Alberto Gomez Gomez

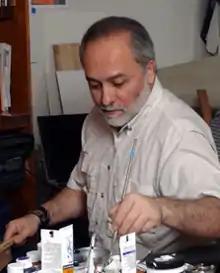
Alberto-Goméz-Goméz-2014

Alberto Gomez Gomez (born December 12, 1956) is a figurative artist, painter and master print maker. Born in Bogotá, Colombia, Gomez Gomez became a citizen of the United States on July 29, 2011. He is best known for producing monumentally scaled murals in the United States and Colombia. His art can also be found in private collections throughout the European capitals of Spain, Belgium, South Africa, Russia, Germany, the United Kingdom, and Italy. His signature style depicts people, figures, and daily life. His works often address spiritual, social, philosophical, historical, and political events and issues, although often in a humorous way.